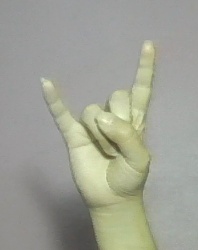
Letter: la